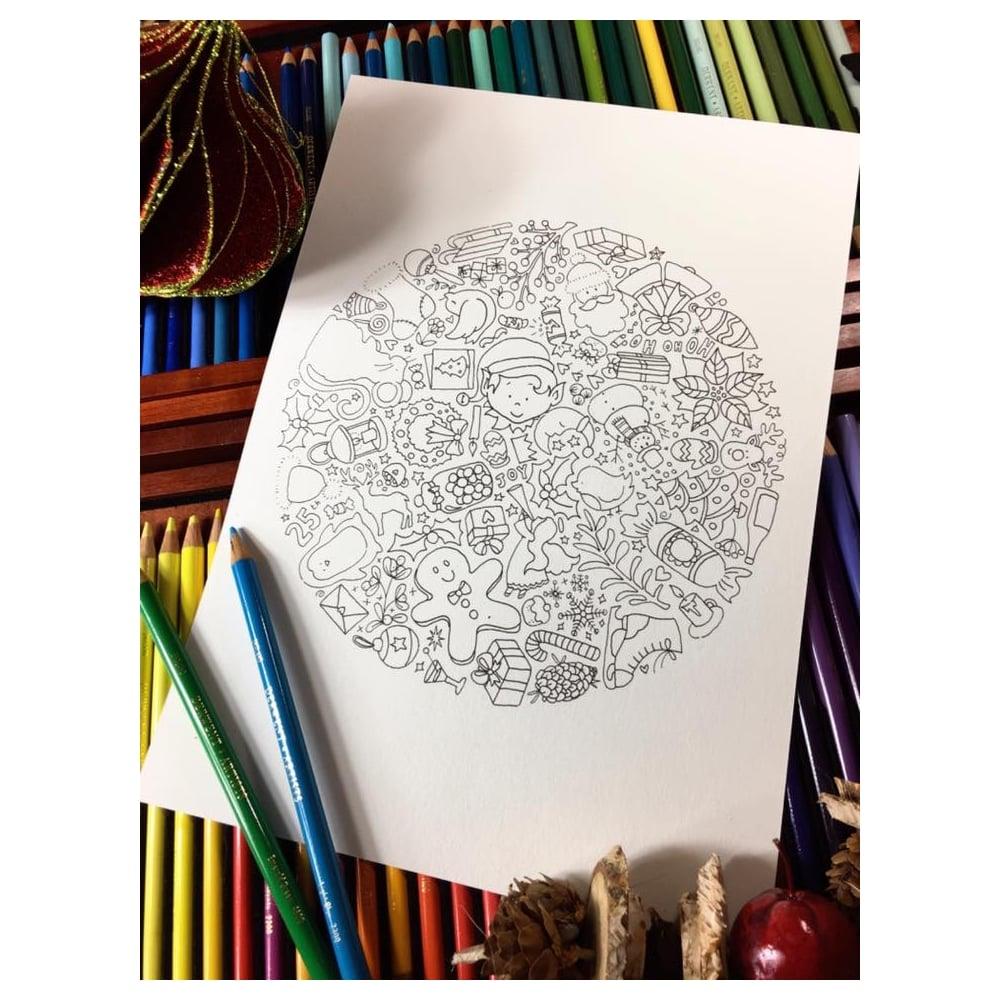
Label: paper